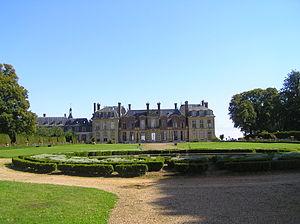
Le château de Thoiry, Yvelines, France
Cette page recense les jardins de France bénéficiant du label « jardin remarquable ».
Thoiry est une commune française située dans le département des Yvelines, en région Île-de-France.